Reborn! season 6

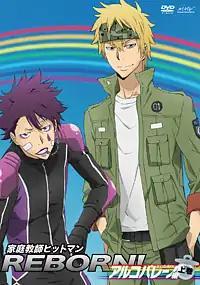
The cover of the first DVD compilation for season six of "Reborn!" released by Marvelous Entertainment.

The sixth season of the "Reborn!" anime television series compiles episodes 141 through 153 that aired from July 11, 2009 to October 3, 2009 on TV Tokyo. Titled as "Katekyō Hitman Reborn!" in Japan, the Japanese television series is directed by Kenichi Imaizumi, and produced and animated by Artland. The plot, based on the "Reborn!" manga by Akira Amano, follows Tsuna Sawada, the future boss of the infamous Vongola Mafia family, and his friends as they return to the past to complete the Arcobaleno trials. This season is titled Arcobaleno in the DVD release.